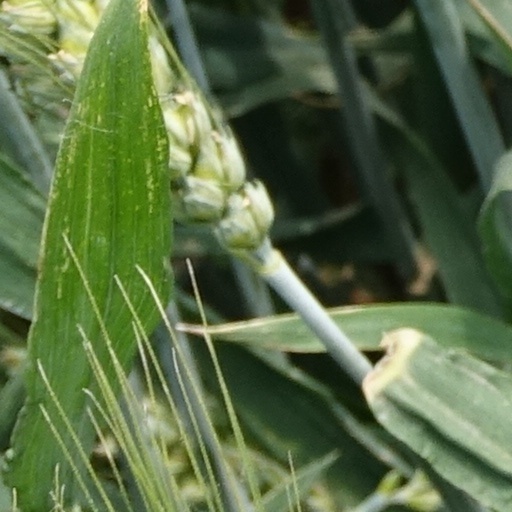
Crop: wheat